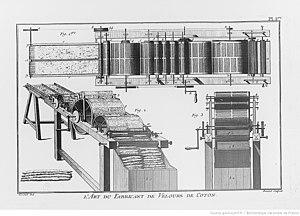
machine à carder d'Arkwright
John Holker, né à Stretford, le 14 octobre 1719, mort à Montigny le 27 avril 1786, est un manufacturier anglais, fondateur de la manufacture royale de velours de coton de Saint-Sever, nommé inspecteur général des manufactures en 1755, chargé de promouvoir l'industrie textile en France.